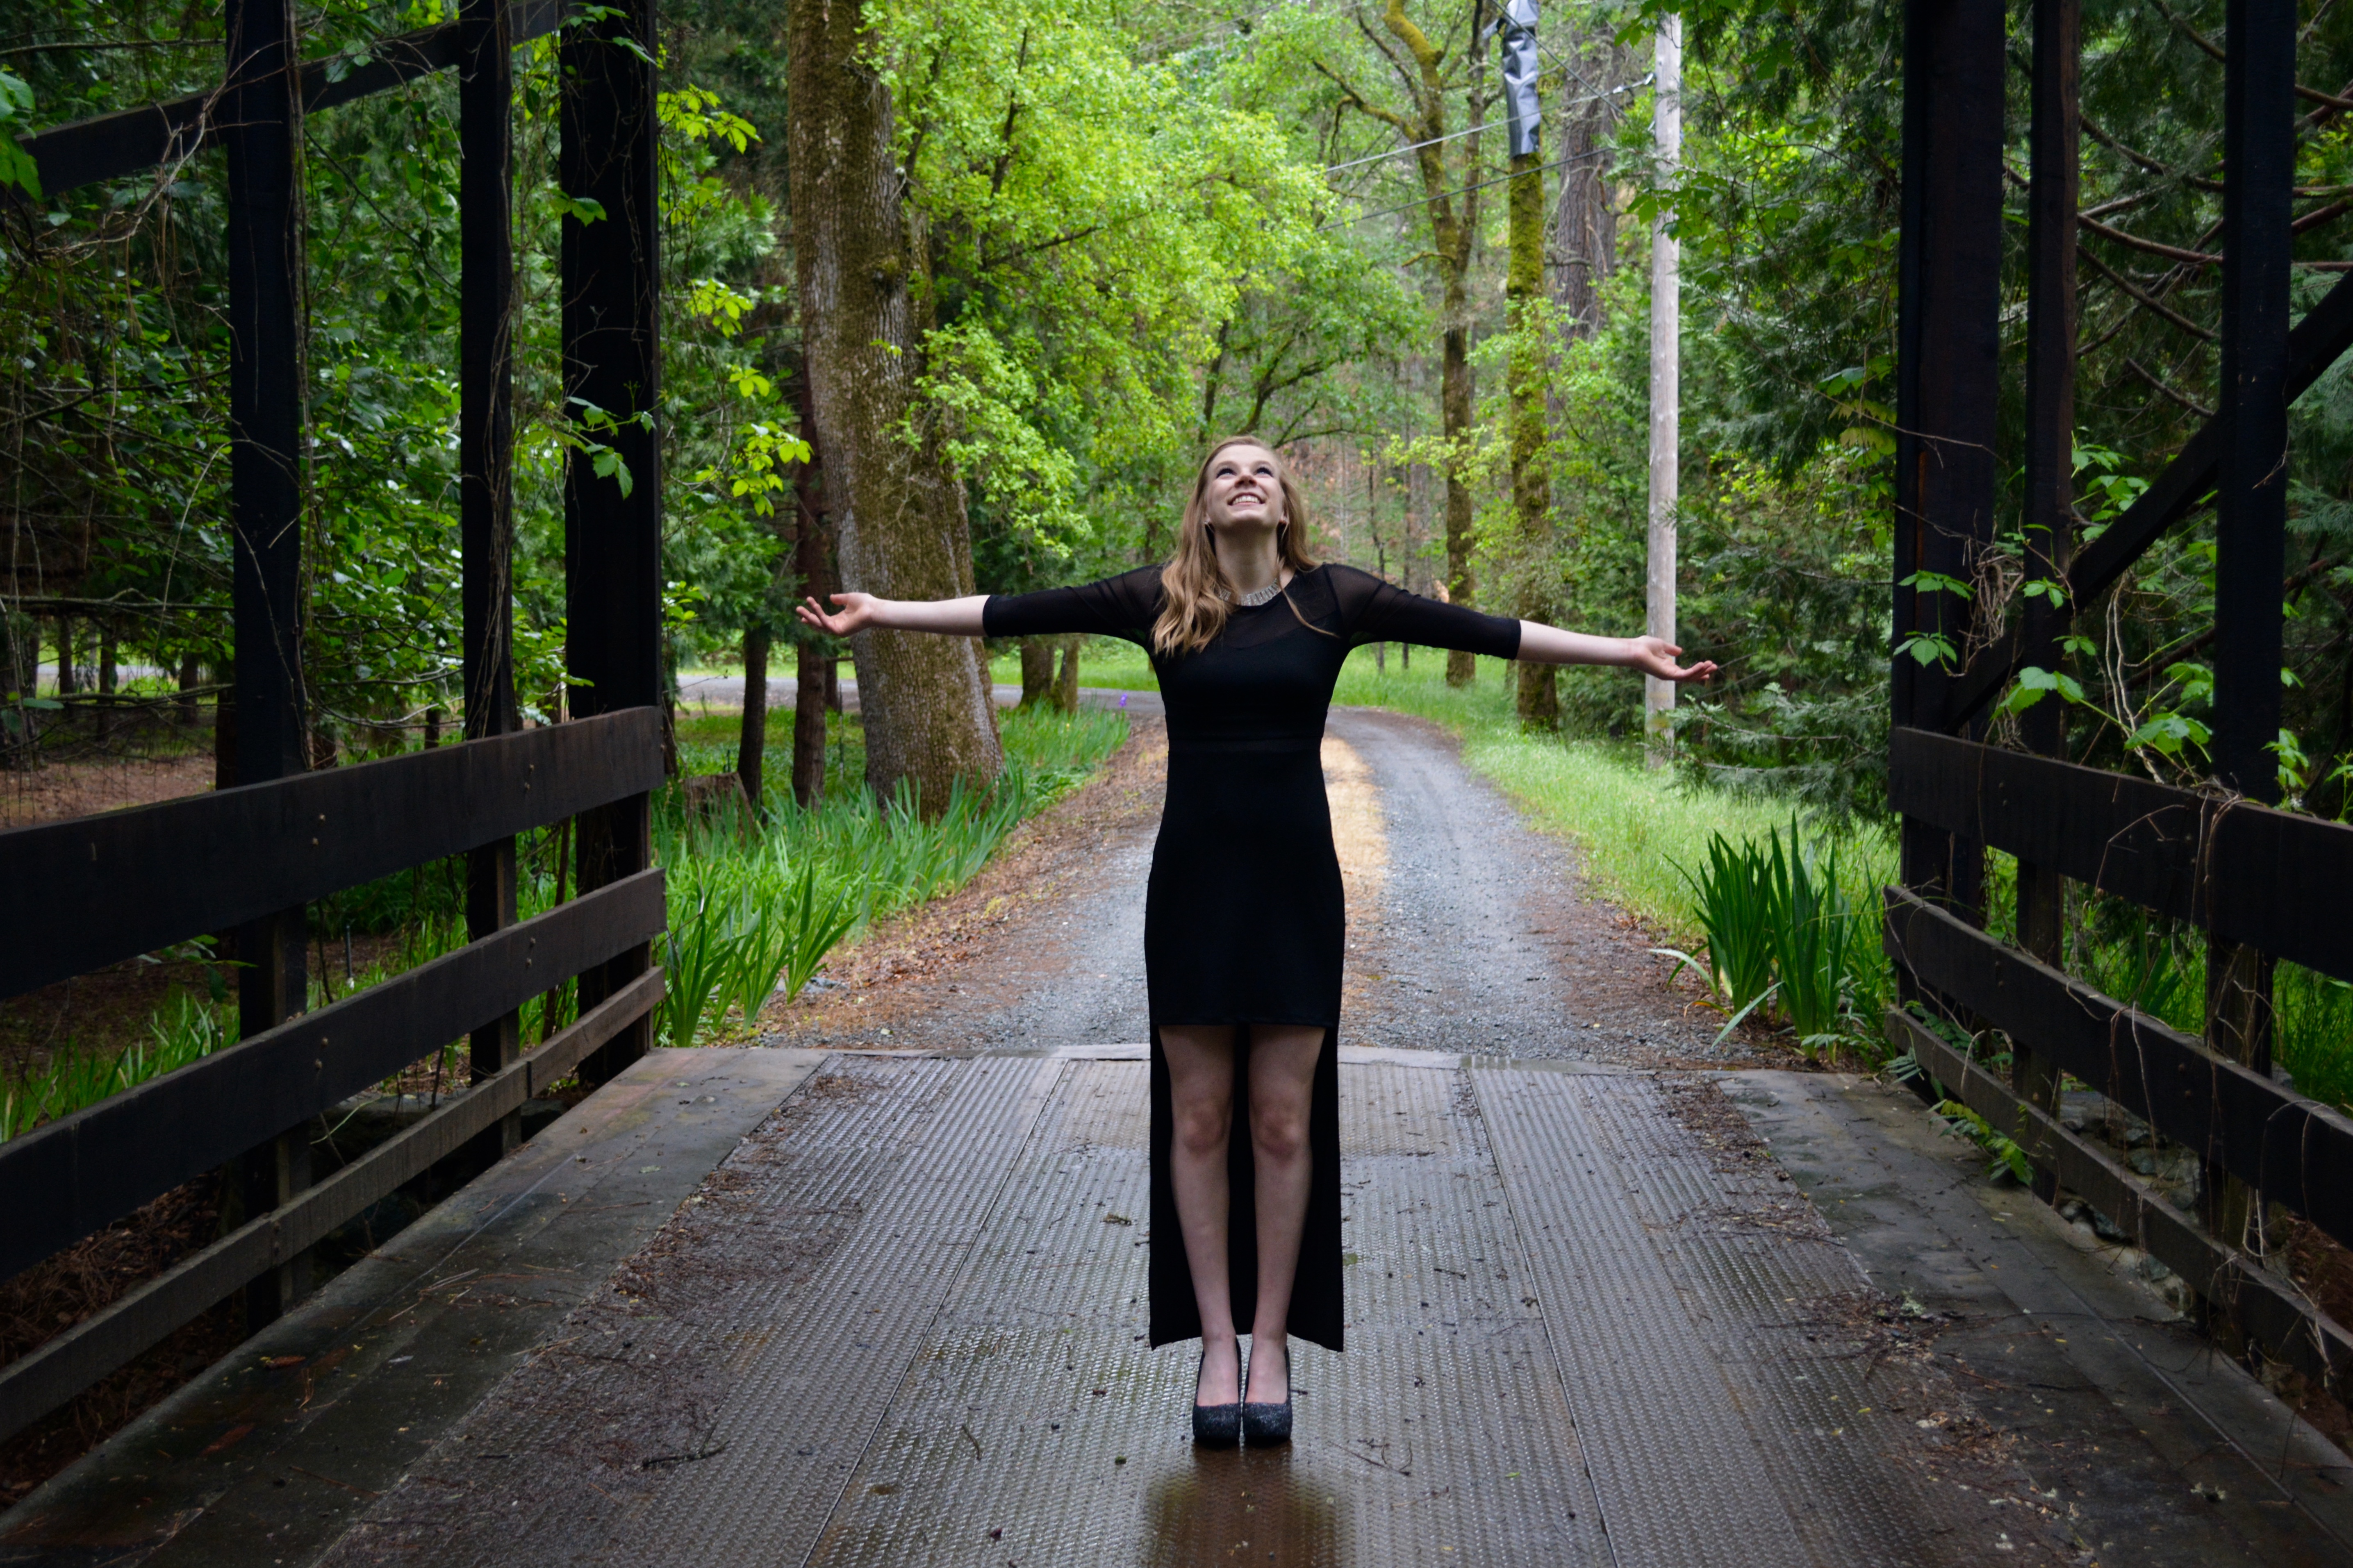
forest, grass, person, girl, woman, road, bridge, running, model, jogging, plants, trees, outdoors, woods, dress, sports, heels, photoshoot, adult, physical exercise, wooden railing